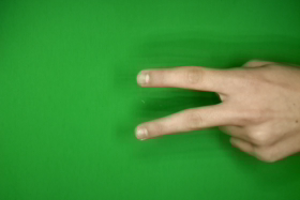
Label: scissors